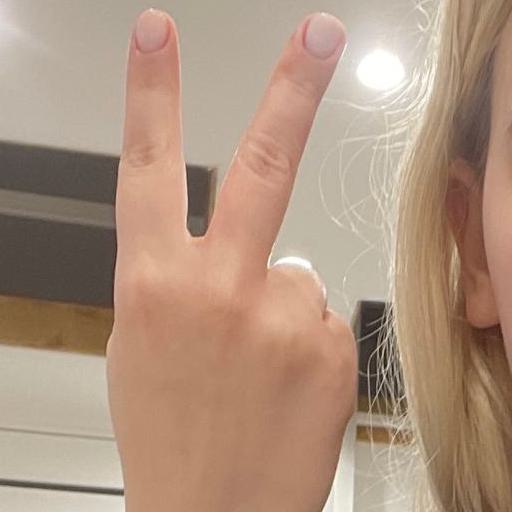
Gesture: peace_inverted